Phenyllithium

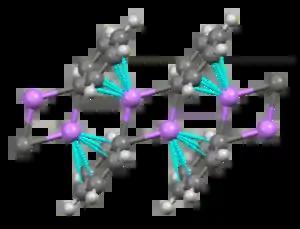
Ball-and-stick model for the unsolvated phenyl­lithium crystal "ladder"

Phenyllithium is an organolithium compound that forms monoclinic crystals. Solid phenyl­lithium can be described as consisting of dimeric subunits. The Li atoms and the "ipso" carbons of the phenyl rings form a planar four-membered ring. The plane of the phenyl groups are perpendicular to the plane of this ring. Additional strong inter­molecular bonding occurs between these phenyllithium dimers and the π-electrons of the phenyl groups in the adjacent dimers, resulting in an infinite polymeric ladder structure.